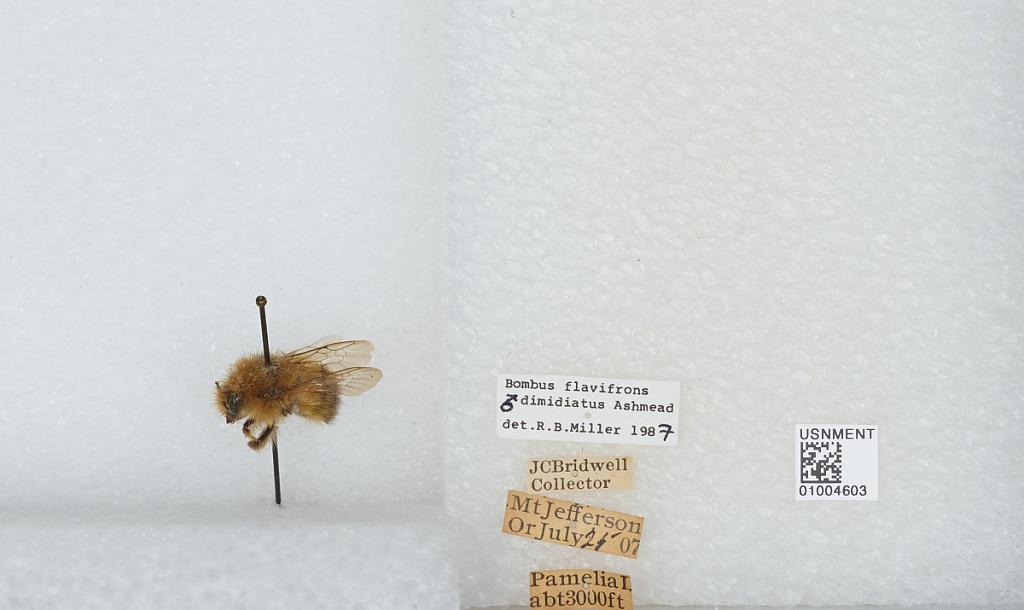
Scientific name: Bombus (Pyrobombus) flavifrons Cresson
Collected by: J. Bridwell
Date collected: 1907-7-25
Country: United States
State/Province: Oregon
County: Linn
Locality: Pamelia Lake, Mount Jefferson, Willamette National Forest
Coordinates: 44.6544, -121.845
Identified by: Miller, R. B.